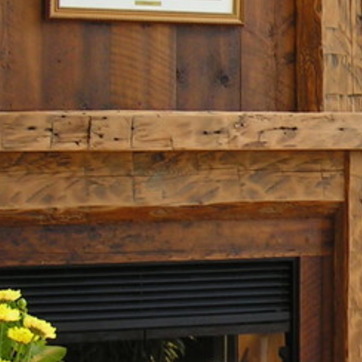
Material: wood